Question: Please indicate a possible affordance area of baseball bat that can be used for holding
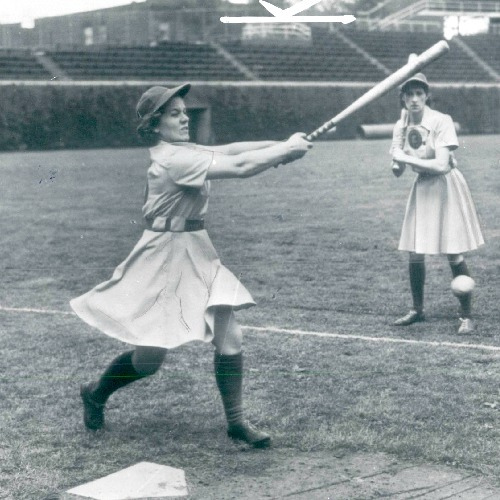
Answer: [276.864, 127.193, 318.531, 166.667]